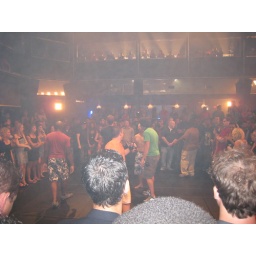
Behind the scenes. The director is in the green shirt setting stuff up for the next fight sequence.